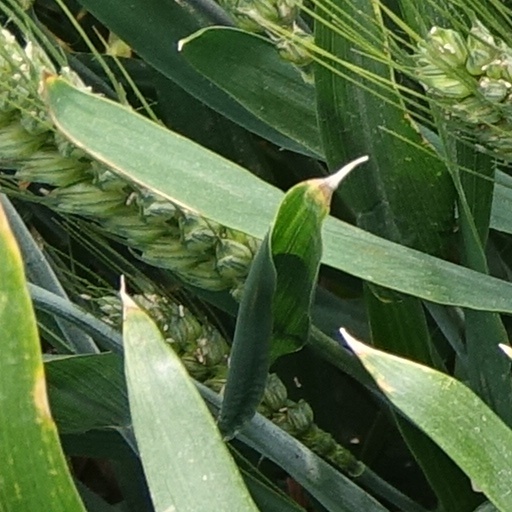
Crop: wheat